John O'Brien (Australian Army officer)

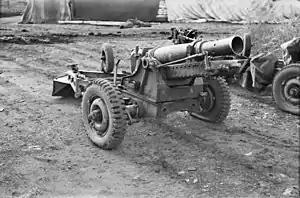
A short 25-pounder at Lae, New Guinea, in 1944. O'Brien initiated this project, and did the early design work on it.

On 11 February 1942, the 2/5th Field Regiment embarked for Australia on the . It reached Adelaide on 23 March, and moved by rail to Tenterfield, New South Wales. O'Brien became CRA of the 3rd Division, with the rank of brigadier on 4 April. On 5 May he was appointed director of artillery at Allied Land Forces Headquarters (LHQ). He was once again the youngest officer in the Army of that rank when he was appointed. At this point Australian manufacturers, who had produced no artillery pieces in 1936, were produces most of the Army's artillery: the 3.7-inch and Bofors 40mm antiaircraft guns, the 25-pounder field gun, and the 6-pounder anti-tank gun; production of the 17-pounder was authorised on 28 August 1942.